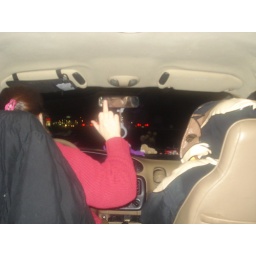
inspiring the boys creative streak in Mama's van